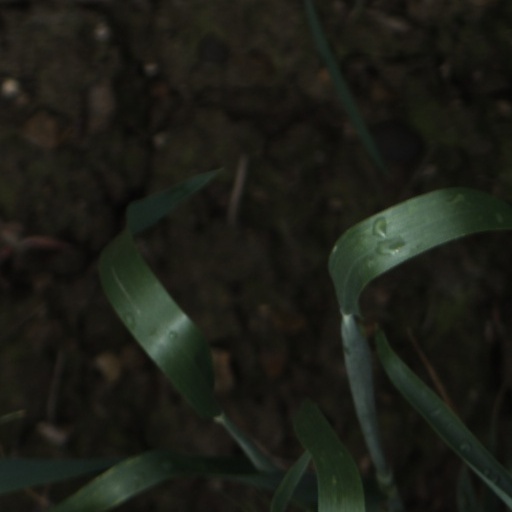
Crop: wheat